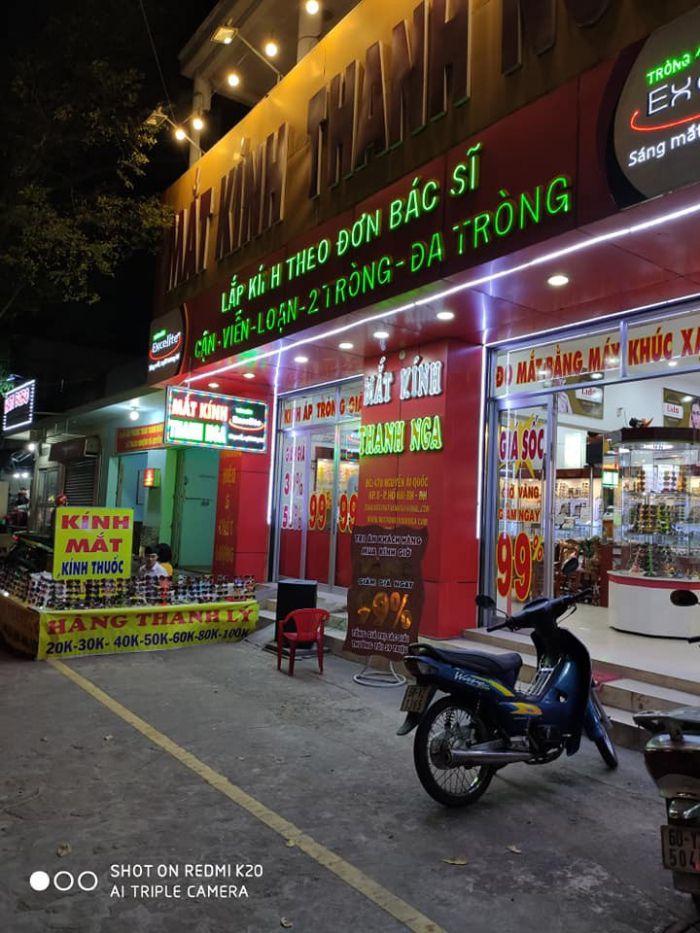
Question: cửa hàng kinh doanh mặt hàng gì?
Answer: cửa hàng buôn bán các loại kính mắt